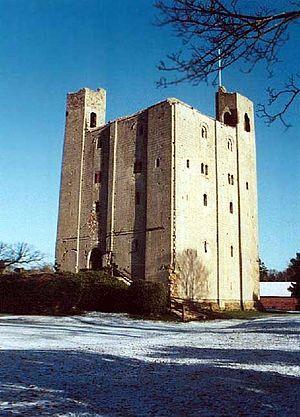
Le château de Hedingham est une motte castrale normande du comté d'Essex, munie d'un donjon en pierre. Il fut, quatre siècles durant, le château familial des comtes d'Oxford, les de Vere.
L'art roman en Angleterre est introduit par le roi Édouard le Confesseur à l'abbaye de Westminster consacrée en 1065. La conquête normande de l'Angleterre de 1066 et l'invasion entraînent la naissance d'un art roman anglais qu'il ne faut pas confondre avec celui s'épanouissant en Normandie continentale. Guillaume le Conquérant devenu roi d'Angleterre organise ce pays et en retire de grandes richesses qui financent de nombreux chantiers en Normandie et en Angleterre où de nombreux religieux normands sont mis à la tête d'importants diocèses. L'influence normande, forte après l'invasion, intègre progressivement la culture anglo-saxonne.
Aubrey II de Vere, seigneur du château de Hedingham, fut un baron et un important administrateur anglo-normand de la fin du règne d'Henri Iᵉʳ et des premières années du règne d’Étienne d'Angleterre.